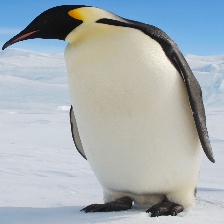
Species: EMPEROR PENGUIN
Scientific name: APTENODYTES FORSTERI
ImageNet parent category: king_penguin